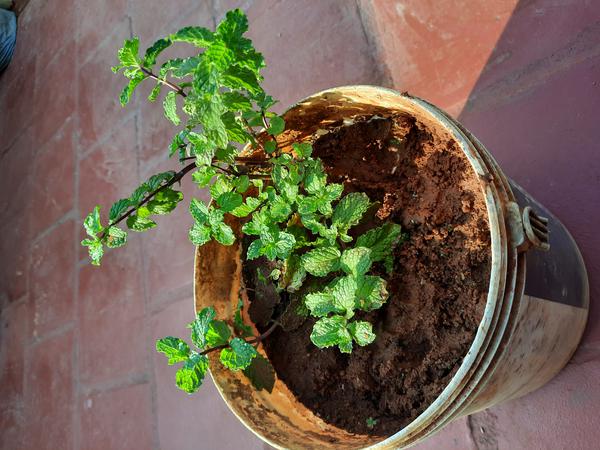
Plant: Mint